Melaleuca filifolia

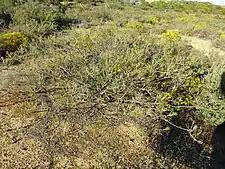
Habit near Geraldton.

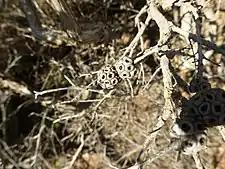
Fruit

"Melaleuca filifolia" was first formally described in 1862 by Ferdinand von Mueller in "Fragmenta Phytographiae Australiae" from a specimen found in the dry bed of the Murchison River by Augustus Oldfield. The specific epithet ("filifolia") is derived from the Latin words "filum" meaning "filament" and "folium" meaning "leaf", referring to the narrow leaves.